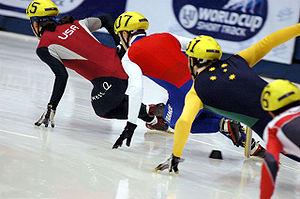
Mark McNee, né le 9 juillet 1981 à Adélaïde est un patineur de vitesse sur piste courte australien.
La coupe du monde de patinage de vitesse sur piste courte 2008-2009 est une compétition internationale qui se déroule durant la saison hivernale. La saison est rythmée par plusieurs épreuves selon les distances entre le 17 octobre 2008 à Salt Lake City et le 13 février 2009 à Dresde. La compétition est organisée par l'Union internationale de patinage.
Thibaut Fauconnet, né le 23 avril 1985 à Dijon, est patineur de vitesse sur courte piste français, champion d'Europe du 500 m en 2007 et du 3 000 m en 2010. Il a également remporté le titre européen toutes épreuves confondues en 2011, de même que le classement général de la coupe du monde sur 1 000 m, titres qui lui ont été ensuite retirés pour un contrôle antidopage positif datant de décembre 2010. Il est un des premiers athlètes français à être officiellement qualifié pour ses troisièmes Jeux d'hiver à Pyeongchang en 2018.